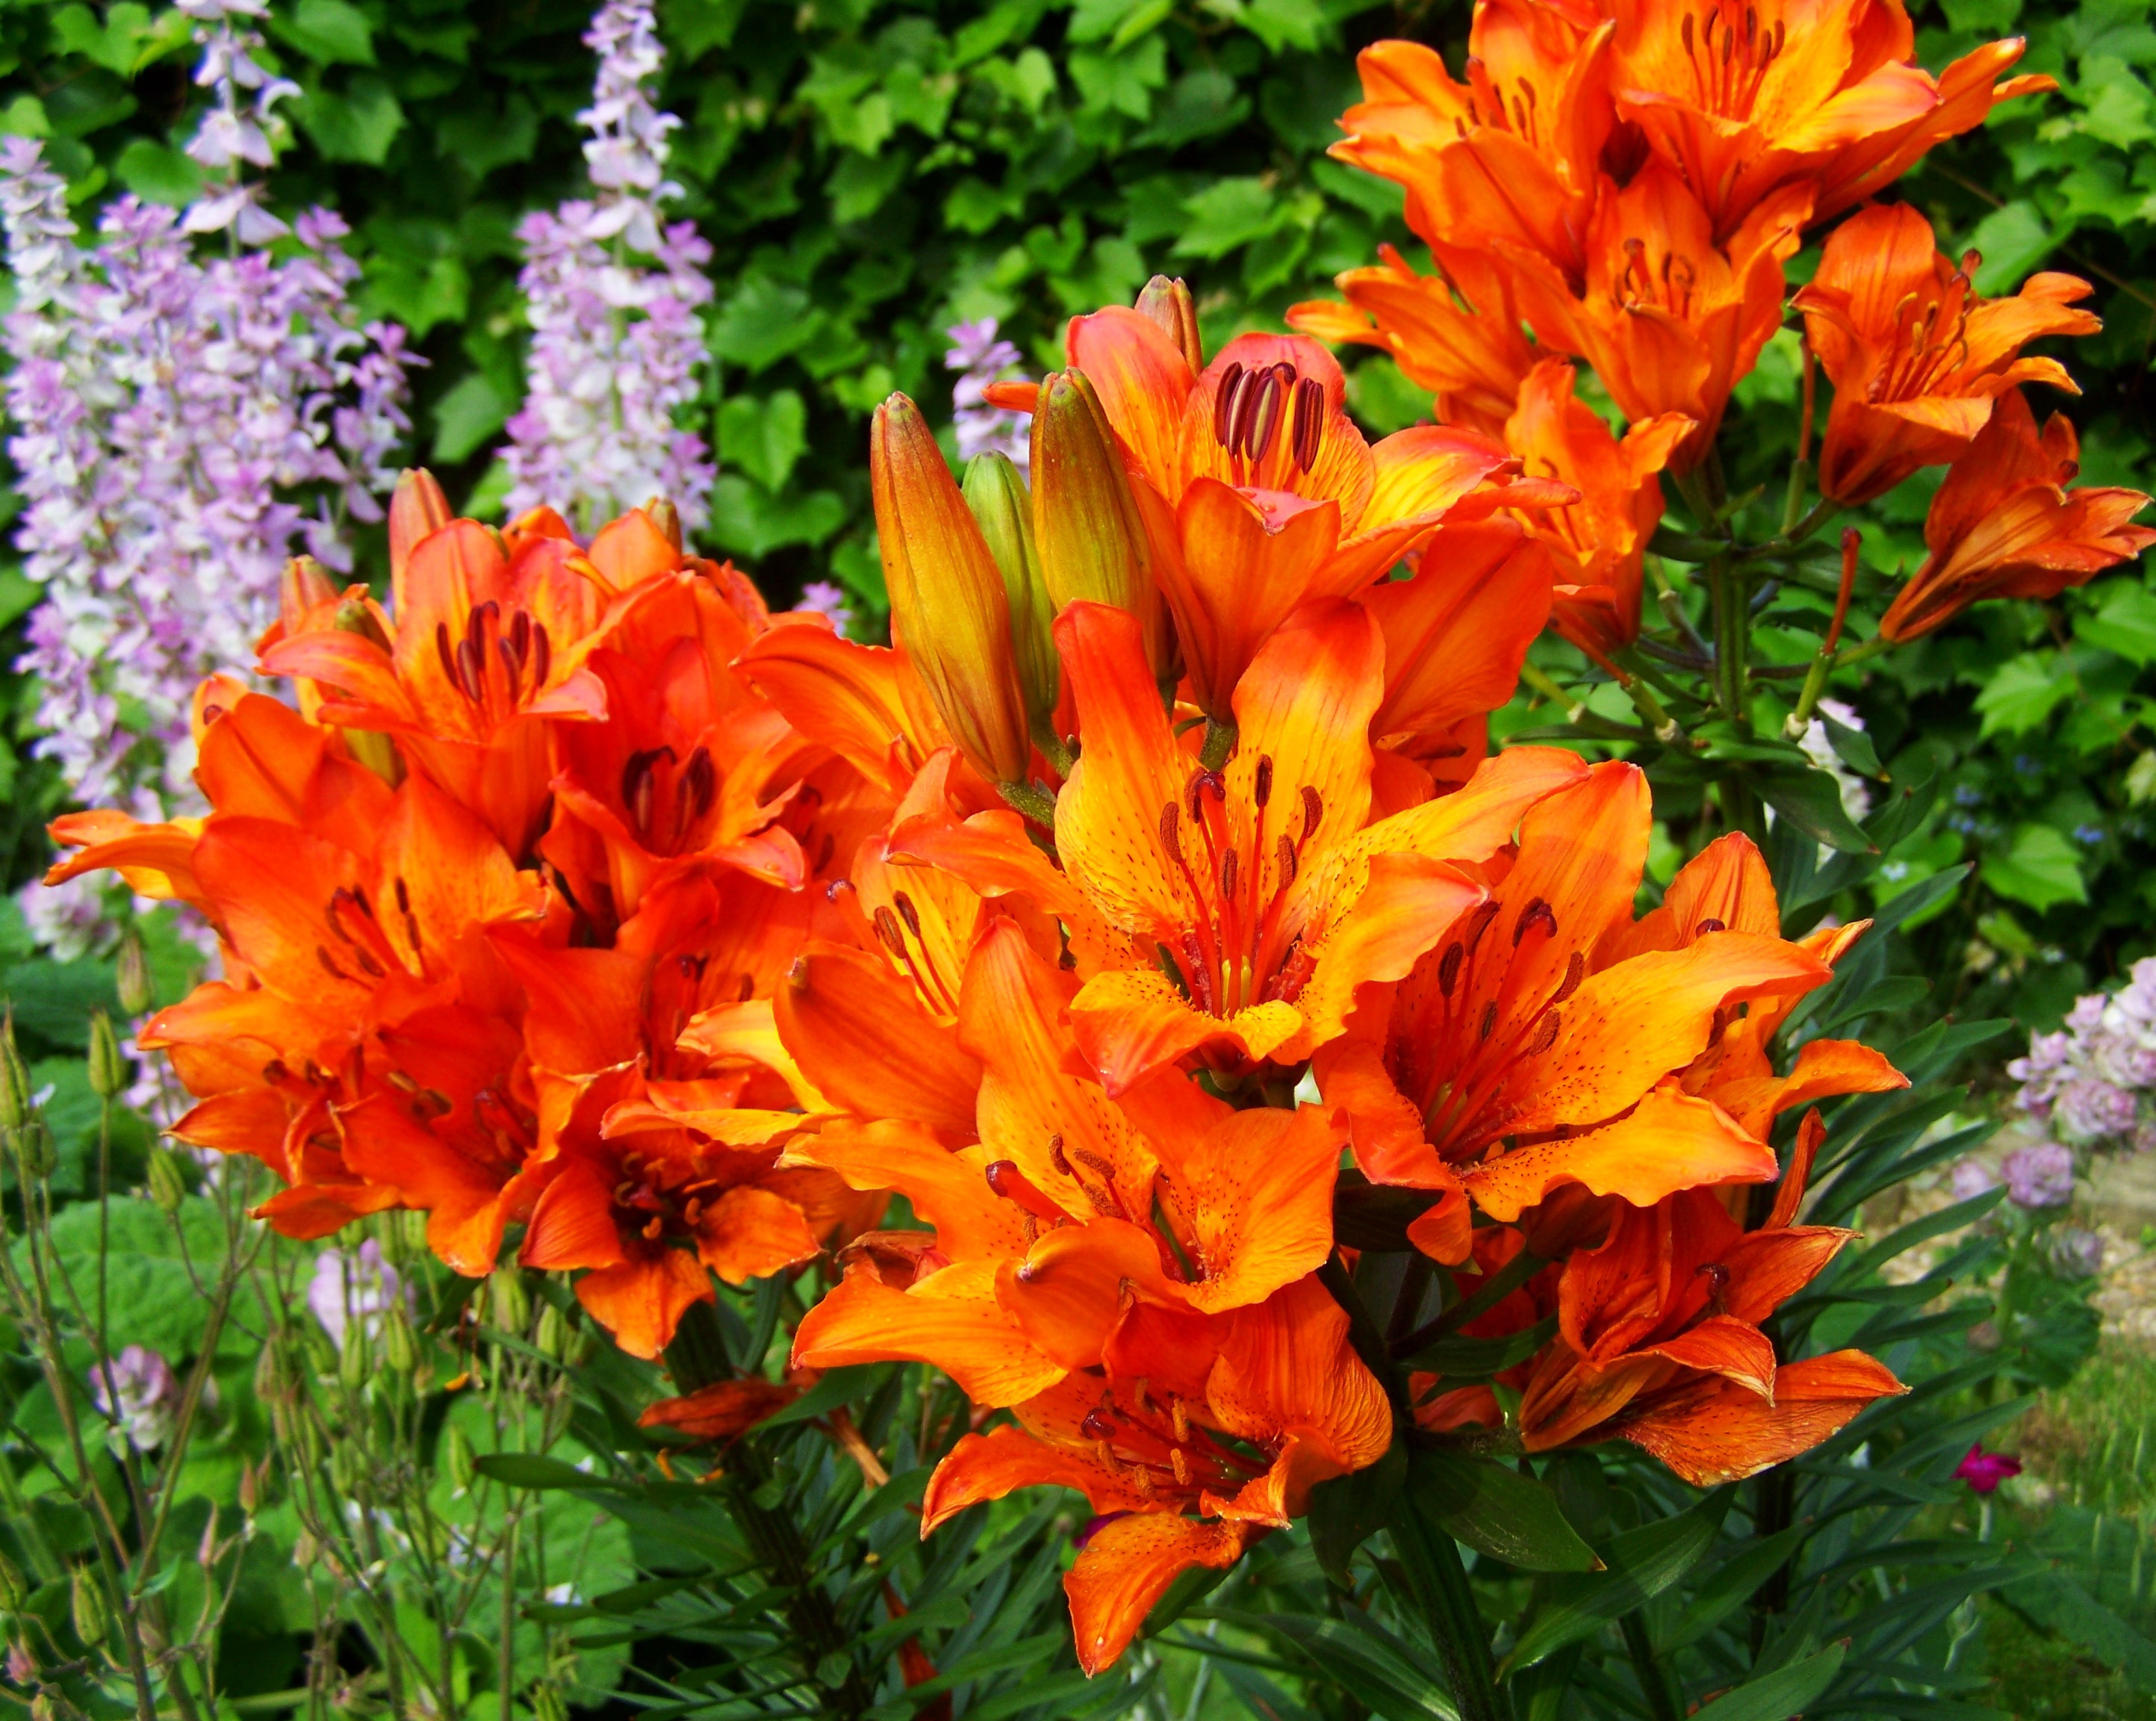
plant, flower, orange, botany, flora, wildflower, shrub, lily, flower garden, flowering plant, fire lily, orange lily, peruvian lily, annual plant, land plant, canna family, alstroemeriaceae